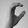
ASL letter: C